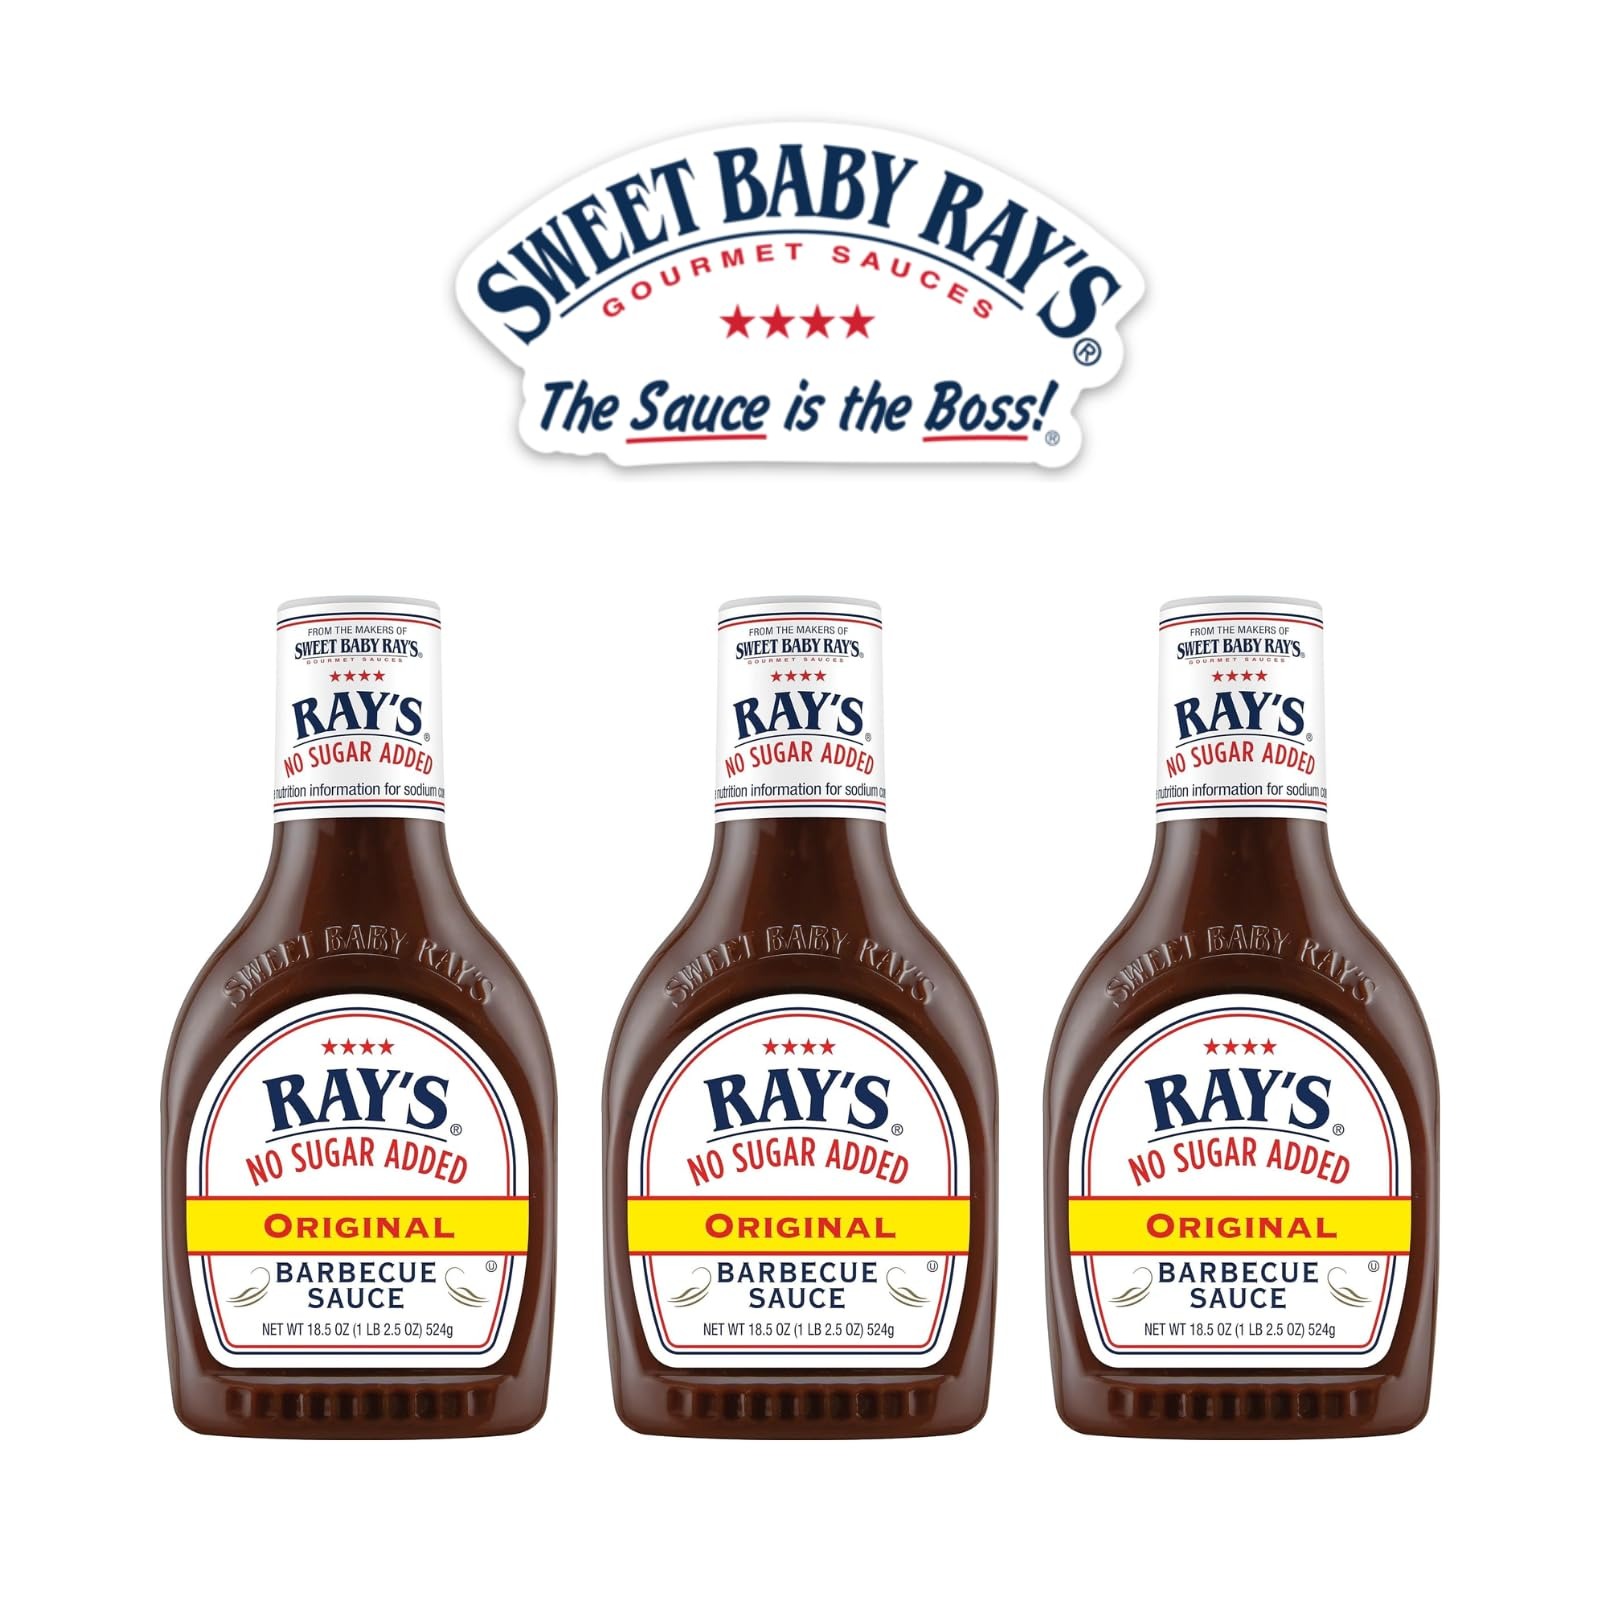
Item Name: Sweet Baby Ray’s No Sugar Added BBQ Sauce - Original Flavor, 18.5 oz. (Pack of 3) - Delicious and Sweet without the Added Sugar for a Healthier BBQ Experience - Includes Sweet Baby Ray's Sticker
Bullet Point 1: DELICIOUS BBQ FLAVOR WITHOUT THE ADDED SUGAR - Enjoy the signature taste of Sweet Baby Ray's Original Barbecue Sauce without the guilt. Our No Sugar Added version still packs in all the flavor you love, but with less sugar and carbs.
Bullet Point 2: PACK OF 3 FOR CONVENIENT STOCKING UP - Never run out of your favorite barbecue sauce again! This pack includes 3 bottles of our No Sugar Added Original Barbecue Sauce, so you can always have some on hand for your next cookout or meal.
Bullet Point 3: PERFECT FOR THOSE WATCHING THEIR SUGAR INTAKE - Whether you're following a low sugar or low carb diet, Sweet Baby Ray's No Sugar Added Original Barbecue Sauce is a delicious option for adding flavor to your meals without sacrificing your dietary goals.
Bullet Point 4: VERSATILE SAUCE FOR ALL YOUR GRILLING NEEDS - Use this barbecue sauce as a marinade, glaze, dipping sauce, or topping for all your favorite meats and vegetables. The options are endless with the sweet and tangy taste of Sweet Baby Ray's.
Bullet Point 5: TRUSTED BRAND WITH AWARD-WINNING FLAVOR - Sweet Baby Ray's has been making high-quality barbecue sauces since 1985. Our No Sugar Added Original Barbecue Sauce continues to be a fan favorite with its rich flavor and versatile uses in cooking.
Bullet Point 6: STICKER INCLUDED - Includes Exclusive Sweet Baby Ray's Branded Sticker
Product Description: Indulge in the bold and delicious flavor of Sweet Baby Ray's No Sugar Added Original Barbecue Sauce. This pack of three 18.5oz bottles is perfect for any barbecue lover looking to add a touch of sweetness without all the added sugar. Made with high-quality ingredients, this sauce boasts a rich and tangy taste that will elevate any dish. And with no added sugar, it's also a great option for those watching their sugar intake or following a low carb lifestyle. Whether you're grilling up some ribs or adding it as a marinade to your favorite meat dishes, Sweet Baby Ray's No Sugar Added Original Barbecue Sauce is sure to impress your taste buds while keeping things on the healthier side. Try it now and experience barbecue bliss like never before!
Value: 55.5
Unit: Ounce

Price: 8.89